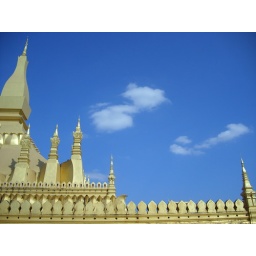
Wat That Luang under the clear blue sky